Vladimir Horowitz discography

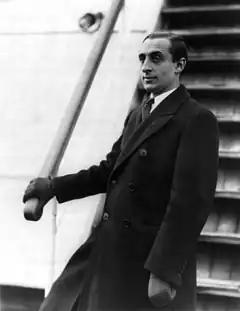
Vladimir Horowitz in 1931.

The Russian and American classical virtuoso pianist Vladimir Horowitz was a recording artist for over 60 years; beginning in 1926 on a piano roll system for Welte-Mignon, then with audio recordings, starting in 1928 for the Victor Talking Machine Company, later RCA Victor. Horowitz continued to record for a variety of record labels throughout his life. Between 1962 and 1973 he recorded for Columbia Masterworks In 1975, Horowitz returned to RCA, with which he recorded a series of live recitals. For the last years of his life, between 1985 and 1989, Horowitz recorded for Deutsche Grammophon. Horowitz's final recording, with Sony Classical, was completed in November 1989, four days before his death. This final recording consisted of repertoire that he had never previously recorded.